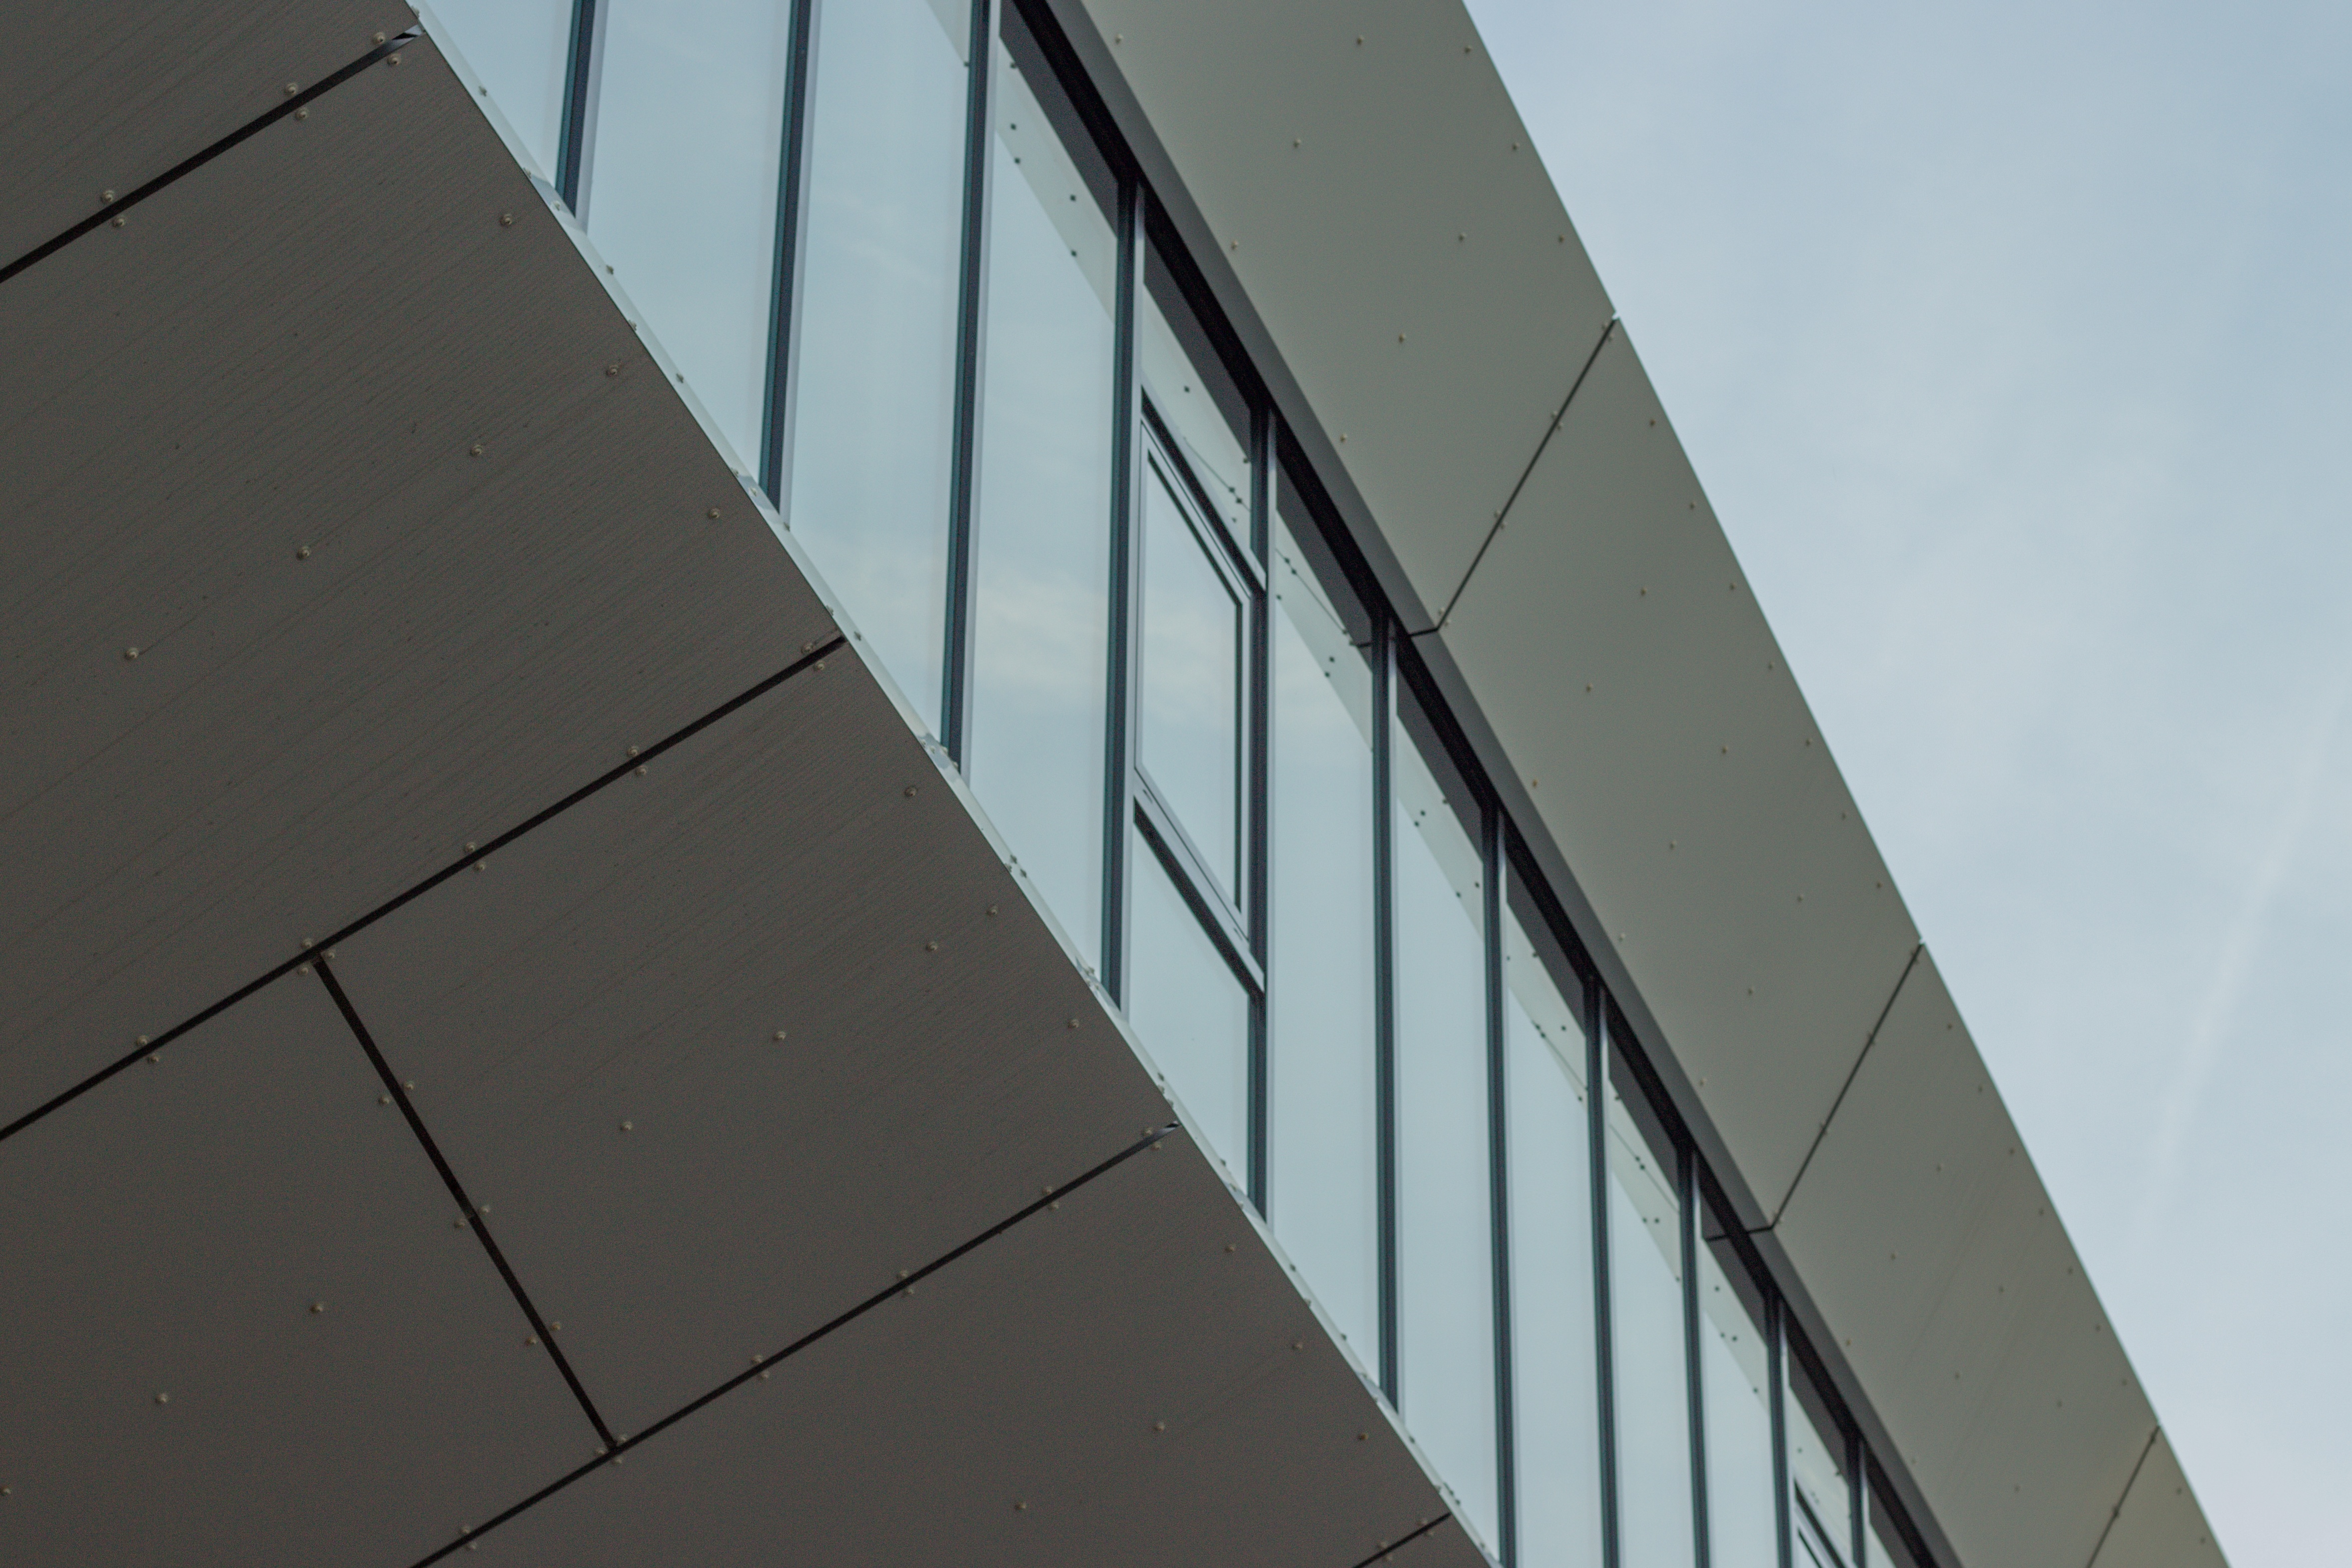
architecture, structure, roof, skyscraper, line, facade, daylighting